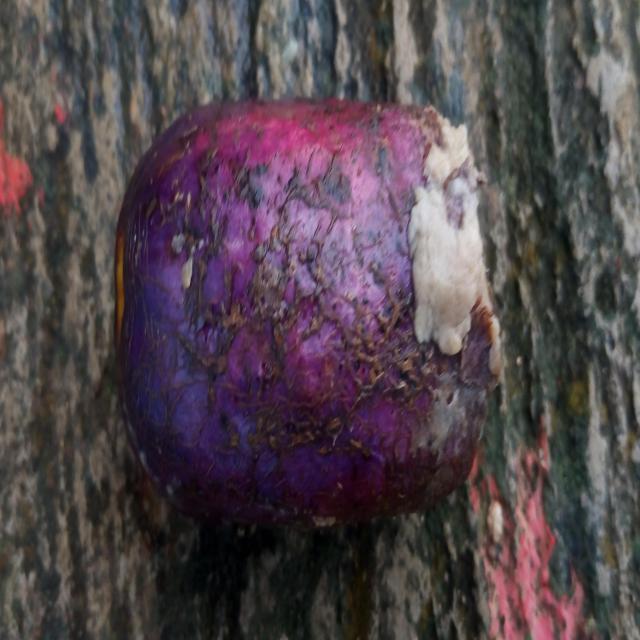
Plum grade: spotted